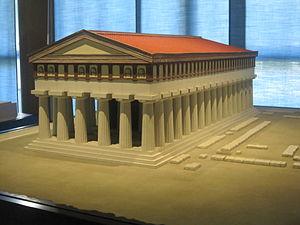
Trois temples doriques de la cité grecque de Syracuse, en Sicile, sont parvenus jusqu'à nous, en des états de conservation très variables.